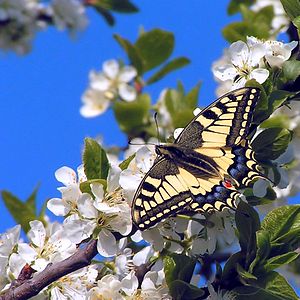
Svalehale (sommerfugl)
Svalehale.